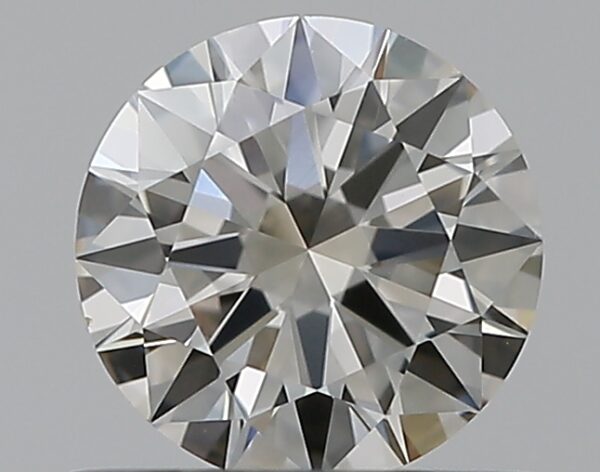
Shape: round
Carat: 0.5
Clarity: VS1
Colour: K
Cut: EX
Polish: EX
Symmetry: EX
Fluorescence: F
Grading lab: GIA
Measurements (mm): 5.12 x 5.14 x 3.08